John Lang (priest)

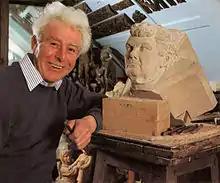
Denis Alva Parsons working on the portrait head of John Lang(Lichfield Cathedral)

John Harley Lang (27 October 19273 June 2012) was an Anglican priest in the second half of the 20th century.